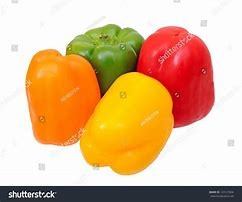
Label: capsicum